Joe Kernan (politician)

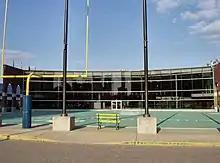
Kernan played a key role in attracting the College Football Hall of Fame to South Bend

At the time he was mayor, Kernan was praised for his ability to attract economic development to the community. Among the major developments he was able to garner South Bend was the securing of the city as the location for the College Football Hall of Fame. Kernan had been instrumental in getting South Bend selected over 89 other cities as the site for the College Football Hall of Fame. Kernan originally pledged that city funds would not go towards the project, and that it would be funded by corporate donations. However, after the city was only able to raise under $2 million in corporate donations, the city issued municipal bonds to pay for the construction.